Patxaran

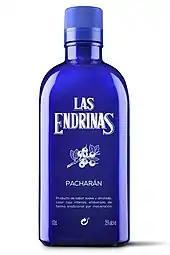
'Las Endrinas' patxaran

Common pacharán brands include "Zoco", "Etxeko", "Basarana", "Berezko", "Usua", "La Navarra", "Las Endrinas" and "Baines".